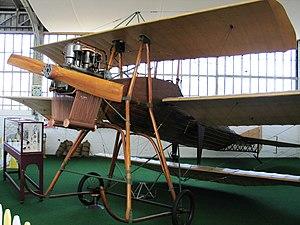
César Battaille, né à Basècles le 20 mars 1882 où il est mort le 31 décembre 1963, est un sculpteur et inventeur belge.